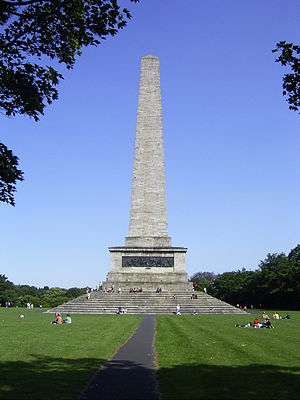
Phoenix Park
Wellington monumentet
Phoenix Park er en 7.07 km² stor park nordvest for Dublins centrum.